James Maybrick

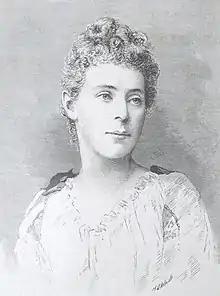
Mrs Florence Maybrick was convicted of James' death

Maybrick's cotton trading business required him to travel regularly to the United States and in 1871 he settled in Norfolk, Virginia, to establish a branch office of his company. While there in 1874 he contracted malaria, which was then treated with a medication containing arsenic; he became addicted to the drug for the rest of his life. In 1880, Maybrick returned to the company's offices in Britain. Sailing from New York City on 12 March 1880, he arrived in Liverpool six days later. During the journey he was introduced to Florence (Florie) Elizabeth Chandler, the daughter of a banker from Mobile, Alabama, and their relationship quickly blossomed. Despite the difference in their ages – he was 42, and she 18 – they began to plan their wedding immediately.